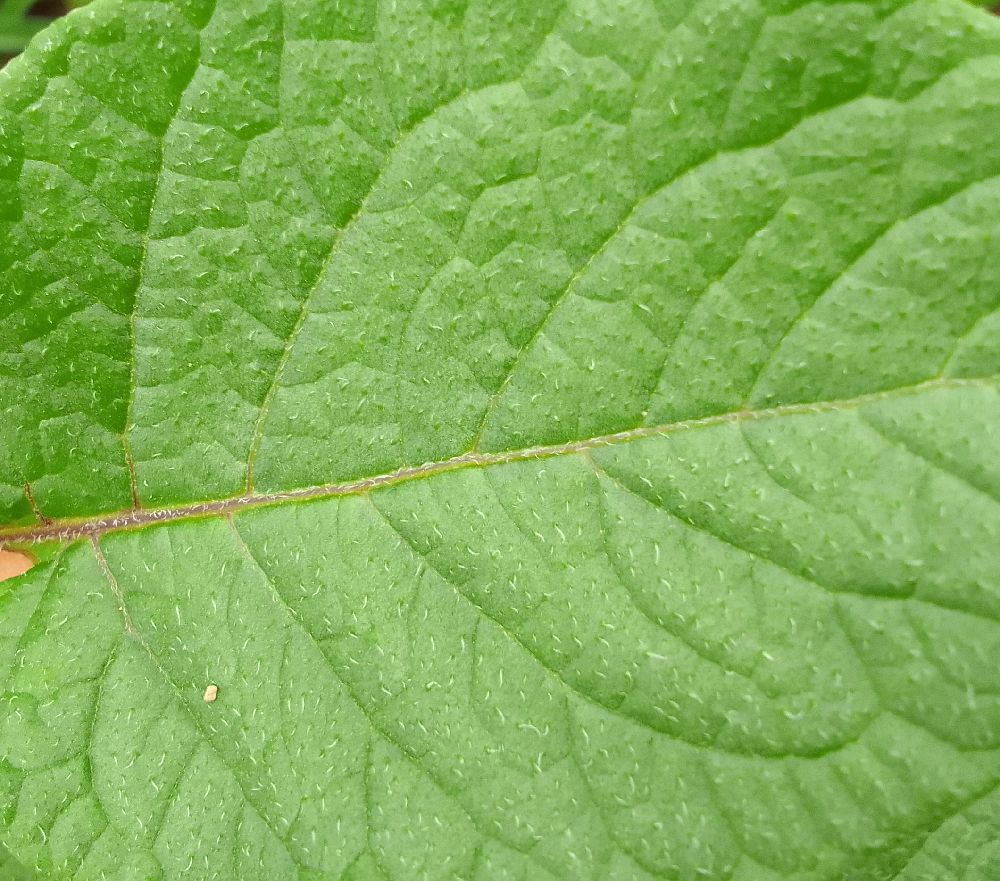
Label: Healthy